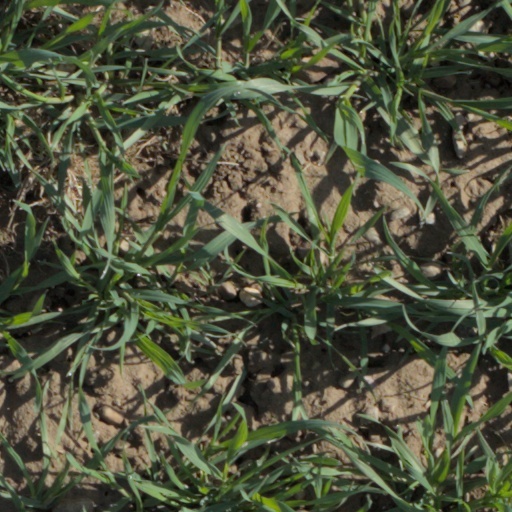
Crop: wheat